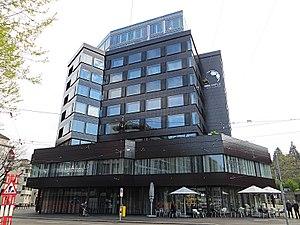
Le FIFA World Football Museum est un musée situé à Zurich, en Suisse, en face du siège de la FIFA. Il a ouvert ses portes le 28 février 2016.